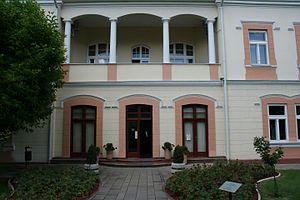
Le bâtiment du palais épiscopal à Šabac se trouve à Šabac, dans le district de Mačva, en Serbie. Il est inscrit sur la liste des monuments culturels protégés de la République de Serbie.